Piano music of Gabriel Fauré

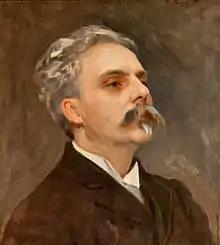
Fauré by John Singer Sargent, 1896

The sixth nocturne, dedicated to Eugène d'Eichthal, is widely held to be one of the finest of the series. Cortot said, "There are few pages in all music comparable to these." Morrison calls it "among the most rich and eloquent of all Fauré's piano works." The pianist and writer Nancy Bricard calls it "one of the most passionate and moving works in piano literature." Fauré wrote it after a six-year break from composing for the piano. The piece begins with an emotional, outpouring phrase, with echoes of Fauré's song cycle "La bonne chanson". The second theme, at first seemingly tranquil, has what the composer Charles Koechlin calls a persistent inquietude, emphasised by the syncopated accompaniment. The initial theme returns, and is followed by a substantial development of a gentle, contemplative melody. A recapitulation of the principal theme takes the piece to its conclusion. Copland wrote that it was with this work that Fauré first fully emerged from the shadow of Chopin, and he said of the piece, "The breath and dignity of the opening melody, the restless C sharp minor section which follows (with the peculiar syncopated harmonies so often and so well used by Fauré), the graceful fluidity of the third idea: all these elements are brought to a stormy climax in the short development section; then, after a pause, comes the return of the consoling first page."